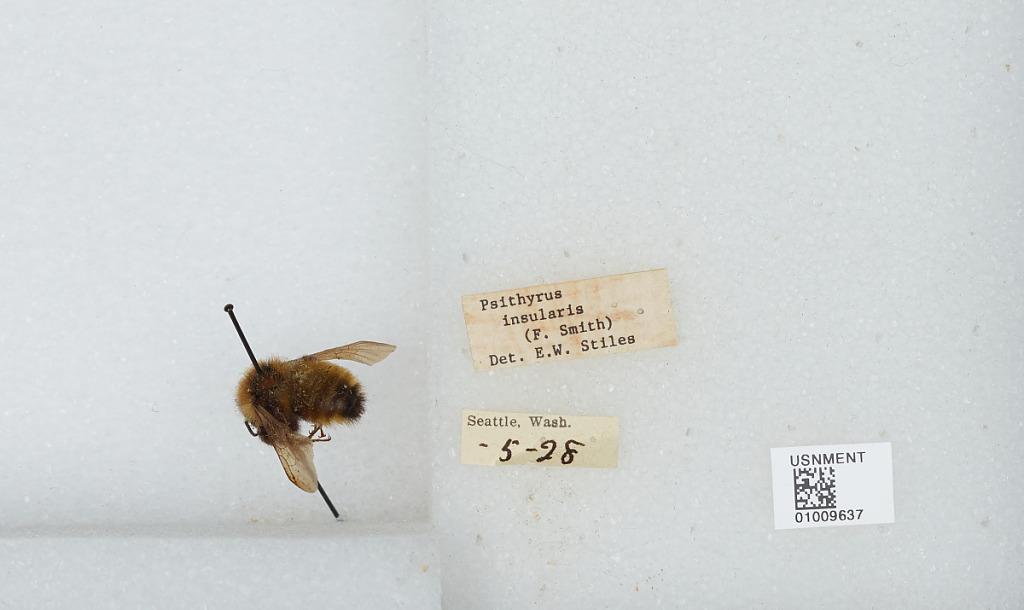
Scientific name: Bombus (Psithyrus) insularis (Smith)
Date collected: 1928-5-
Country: United States
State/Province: Washington
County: King
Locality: Seattle
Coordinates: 47.6097, -122.333
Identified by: Stiles, E. W.